Art in Action

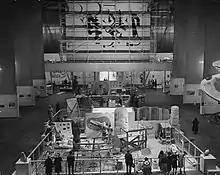
Art in Action at the Golden Gate International Exposition. "The Pit" with its many artists is at floor level and Herman Volz's mosaic is on the opposite wall. LIFE photographer Peter Stackpole climbed up Diego Rivera's scaffold to take this shot

Art in Action was an exhibit of artists at work displayed for four months in the summer of 1940 at the Golden Gate International Exposition (GGIE) held on Treasure Island. Many famous artists took part in the exhibit, including Dudley C. Carter, woodcarver and Diego Rivera, muralist. Rivera painted his monumental work "Pan American Unity" at Art in Action.